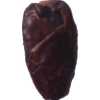
Label: dates